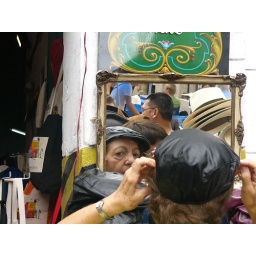
A woman trying on a hat at the San Telmo Antique market in Buenos Aires